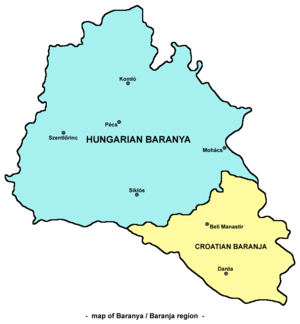
Baranya est un comitat du sud de la Hongrie. Situé dans la région statistique de Transdanubie méridionale, il a pour frontières les comitats de Somogy, Tolna, Bács-Kiskun, ainsi que la Croatie. Il a pour siège Pécs.